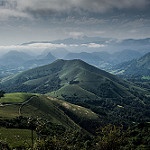
Label: mountain